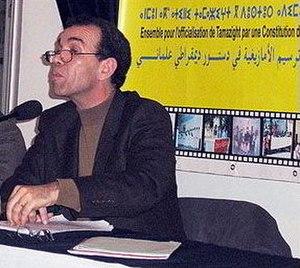
Ahmed Assid, né à Taroudant le 14 juillet 1961, est un intellectuel, écrivain et militant politique marocain amazigh. Il compte à son actif plusieurs articles et études sur la question culturelle et les thématiques de l'identité et de la démocratie, outre de nombreux programmes radiophoniques et télévisuels sur la littérature et les arts amazighs et une série d’écrits littéraires.